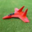
Label: airplane